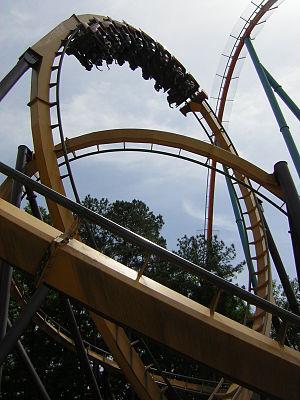
Georgia Scorcher , montagnes russes à Six Flags Over Georgia.
Georgia Scorcher sont des montagnes russes en position verticale du parc Six Flags Over Georgia, situé à Austell près d'Atlanta en Géorgie, aux États-Unis.
Six Flags Over Georgia est un parc d'attractions de la société Six Flags, situé à Austell près d'Atlanta en Géorgie. C'est le second parc de la chaîne Six Flags, ouvert en 1967, après celui du Texas ouvert en 1961.
Branson USA